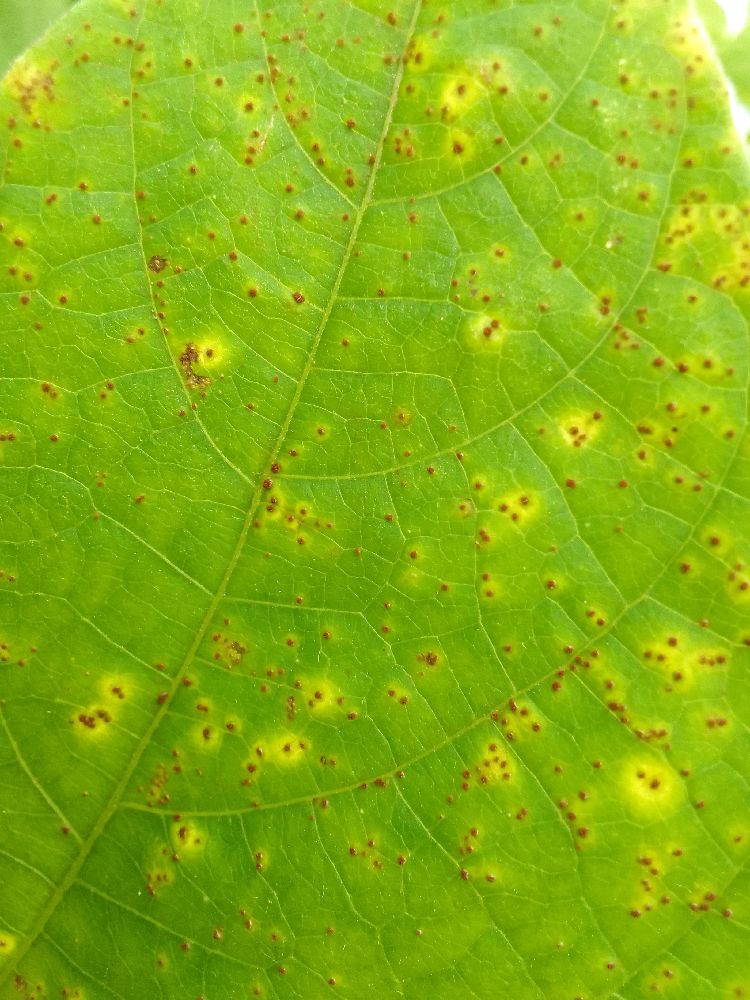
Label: rust